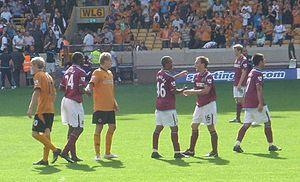
Frank Herman Nouble est un footballeur anglais né le 24 septembre 1991 à Lewisham en Angleterre. Il évolue actuellement à Plymouth Argyle.